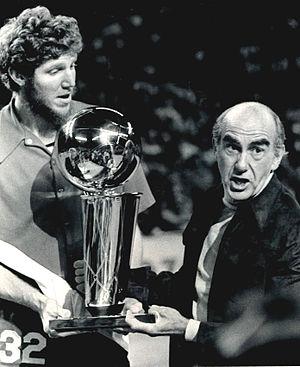
Les Trail Blazers de Portland, sont une franchise de basket-ball de la National Basketball Association basée à Portland, dans l'état de l'Oregon.